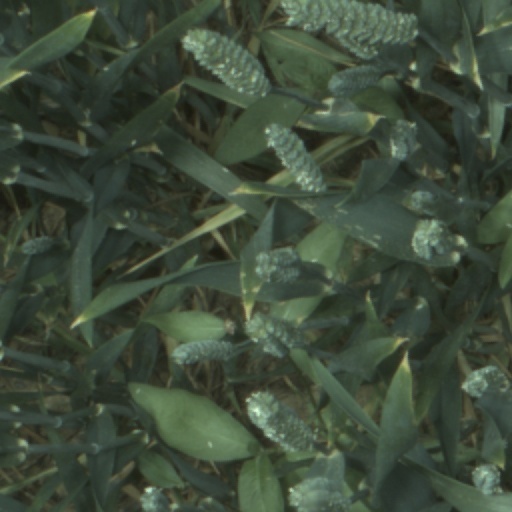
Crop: wheat